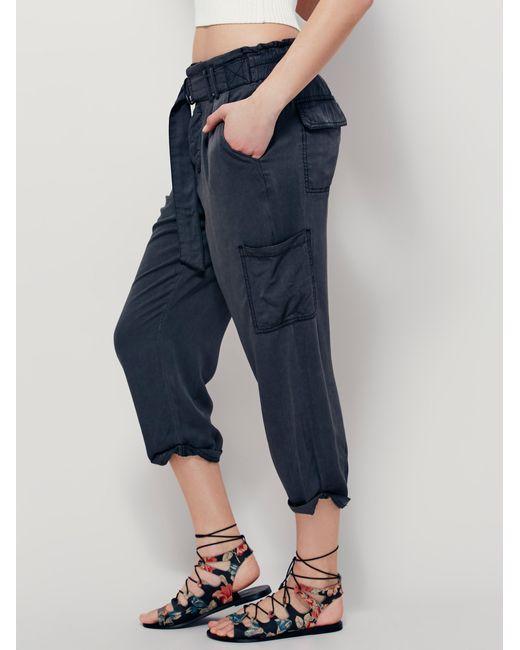
Arten von Hosen passend zu Sandalen